Turkic Christians

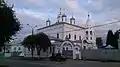
Vvedensky Cathedral, is a key church for the Chuvash community

Partial or full Turkification of Anatolian Greeks dates back to the early 1100s, as a result of living together with neighboring Turks. The origin of the Karamanlides is disputed; they are either descendants of Byzantine Greeks who were linguistically Turkified after being pressured through a gradual process of assimilation by the Ottomans, or of Turkic soldiers who settled in the region after the Turkic conquests and converted to Christianity. Greek scholars incline to the view that the Karamanlides were of Greek descent and adopted Turkish as their vernacular, either by force or as a result of their isolation from the Greek-speaking Orthodox Christians of the coastal regions. Turkish scholars regard them as the descendants of Turks who had migrated to Byzantine territories before the conquest or had served as mercenaries in the Byzantine armies and who had adopted the religion but not the language of their new rulers. Another theory supports that the Karamanlides may have been a mixture of Anatolian Greeks and Christian Turks. There is not enough evidence to prove how the early Karamanlides identified themselves.